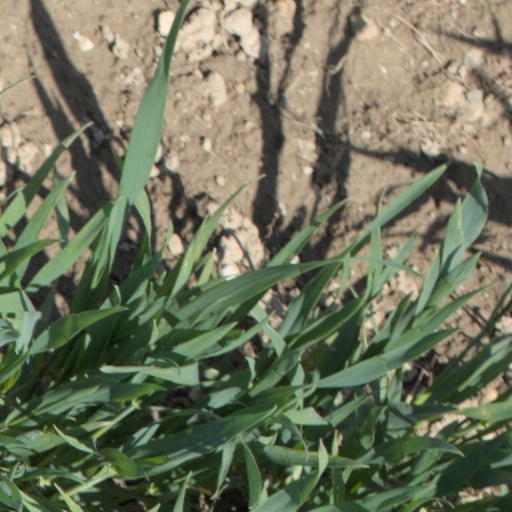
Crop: wheat